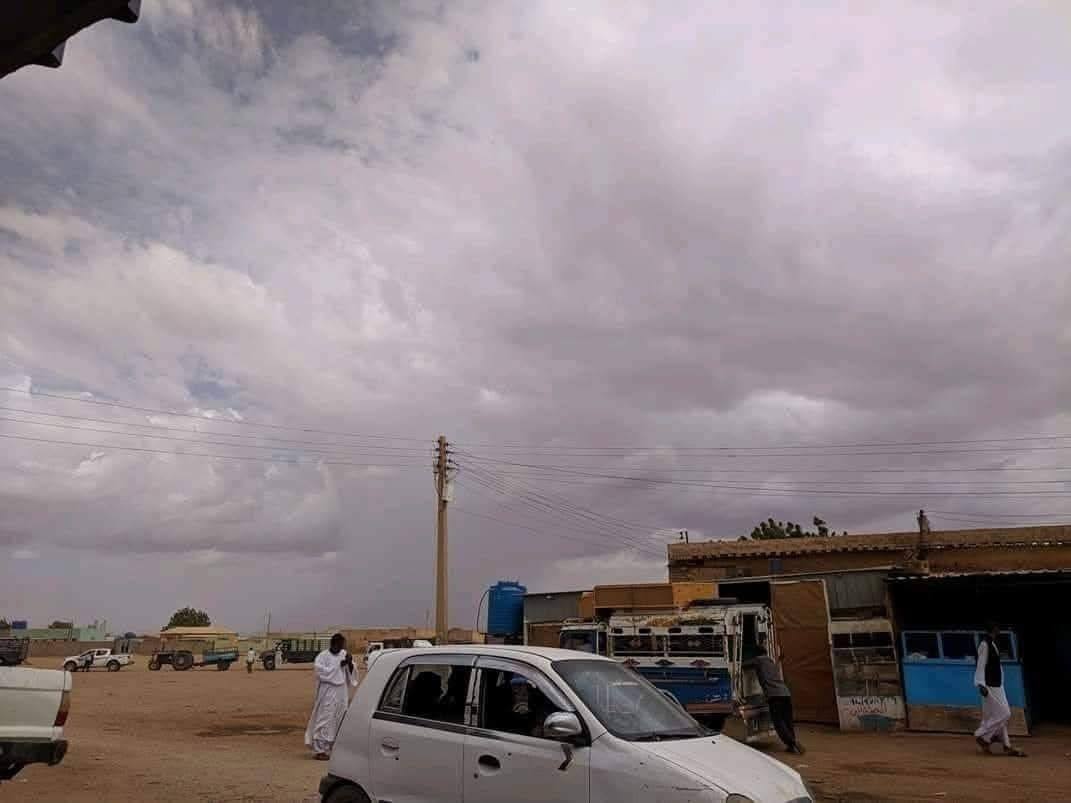
الوصف بالفصحى: شارع داخل حي شعبي، تصطفّ فيه السيارات، و هناك رجال يرتدون الثوب السوداني التقليدي
الوصف بالعامية السودانية: شارع جوا حلة فيهو عربات واقفة و رجال لابسين جلاليب
التصنيف: Urban & City Life